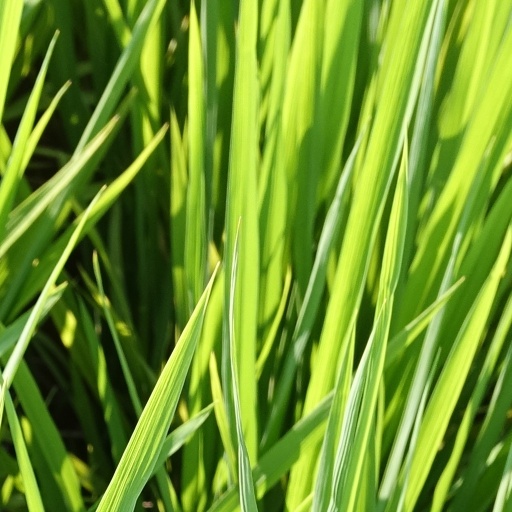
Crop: rice